Daniel Drake

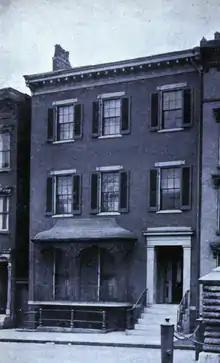
Daniel Drake's house in 1902

Daniel Drake (October 20, 1785 – November 5, 1852) was a pioneering American physician and prolific writer.